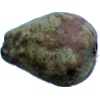
Label: pear_stone